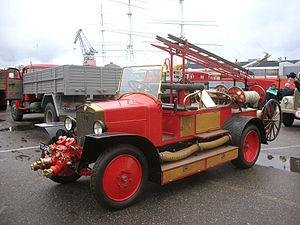
La Fiat 507 était une automobile fabriquée par le constructeur italien Fiat entre 1925 et 1926.
Le Fiat 507/F est un véhicule utilitaire dérivé de la voiture Fiat 507 produite durant les années 1926 et 1927. Il remplaçait le précédent modèle Fiat 505/F lancé en 1923.